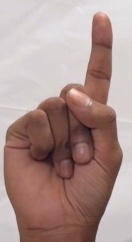
ASL sign: 1